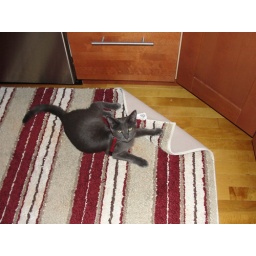
Wellington lies on the kitchen floor mat. Wish he would stop rolling himself up in them!